Preferred metric sizes

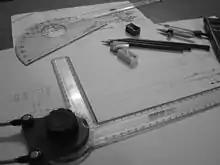
Use of preferred metric sizes is common in engineering designs

Preferred metric sizes are a set of international standards and de facto standards that are designed to make using the metric system easier and simpler, especially in engineering and construction practices. One of the methods used to arrive at these preferred sizes is the use of preferred numbers and convenient numbers, such as the Renard series and 1-2-5 series, to limit the number of different sizes of components needed.